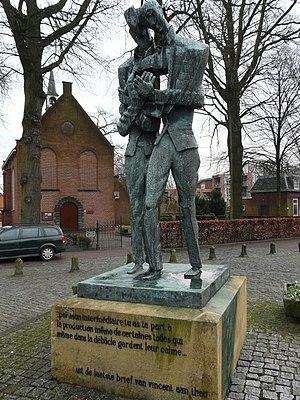
Ossip Zadkine, né le 4 juillet 1890 à Vitebsk et mort le 25 novembre 1967 à Paris, est un sculpteur français d'origine russe, établi en France en 1910.